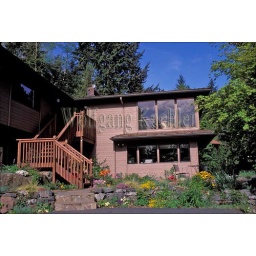
Usa, washington, bellevue, house with rock garden in spring time